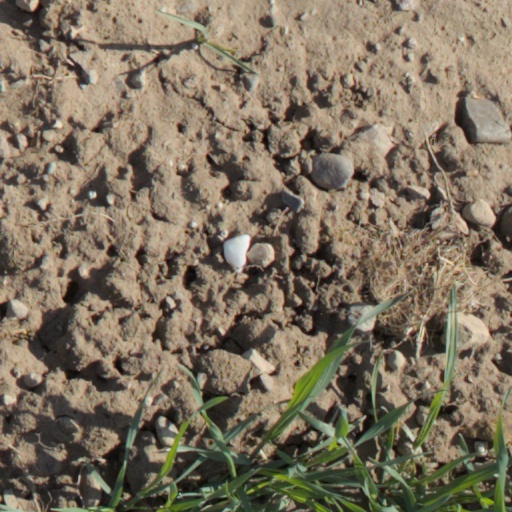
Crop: wheat